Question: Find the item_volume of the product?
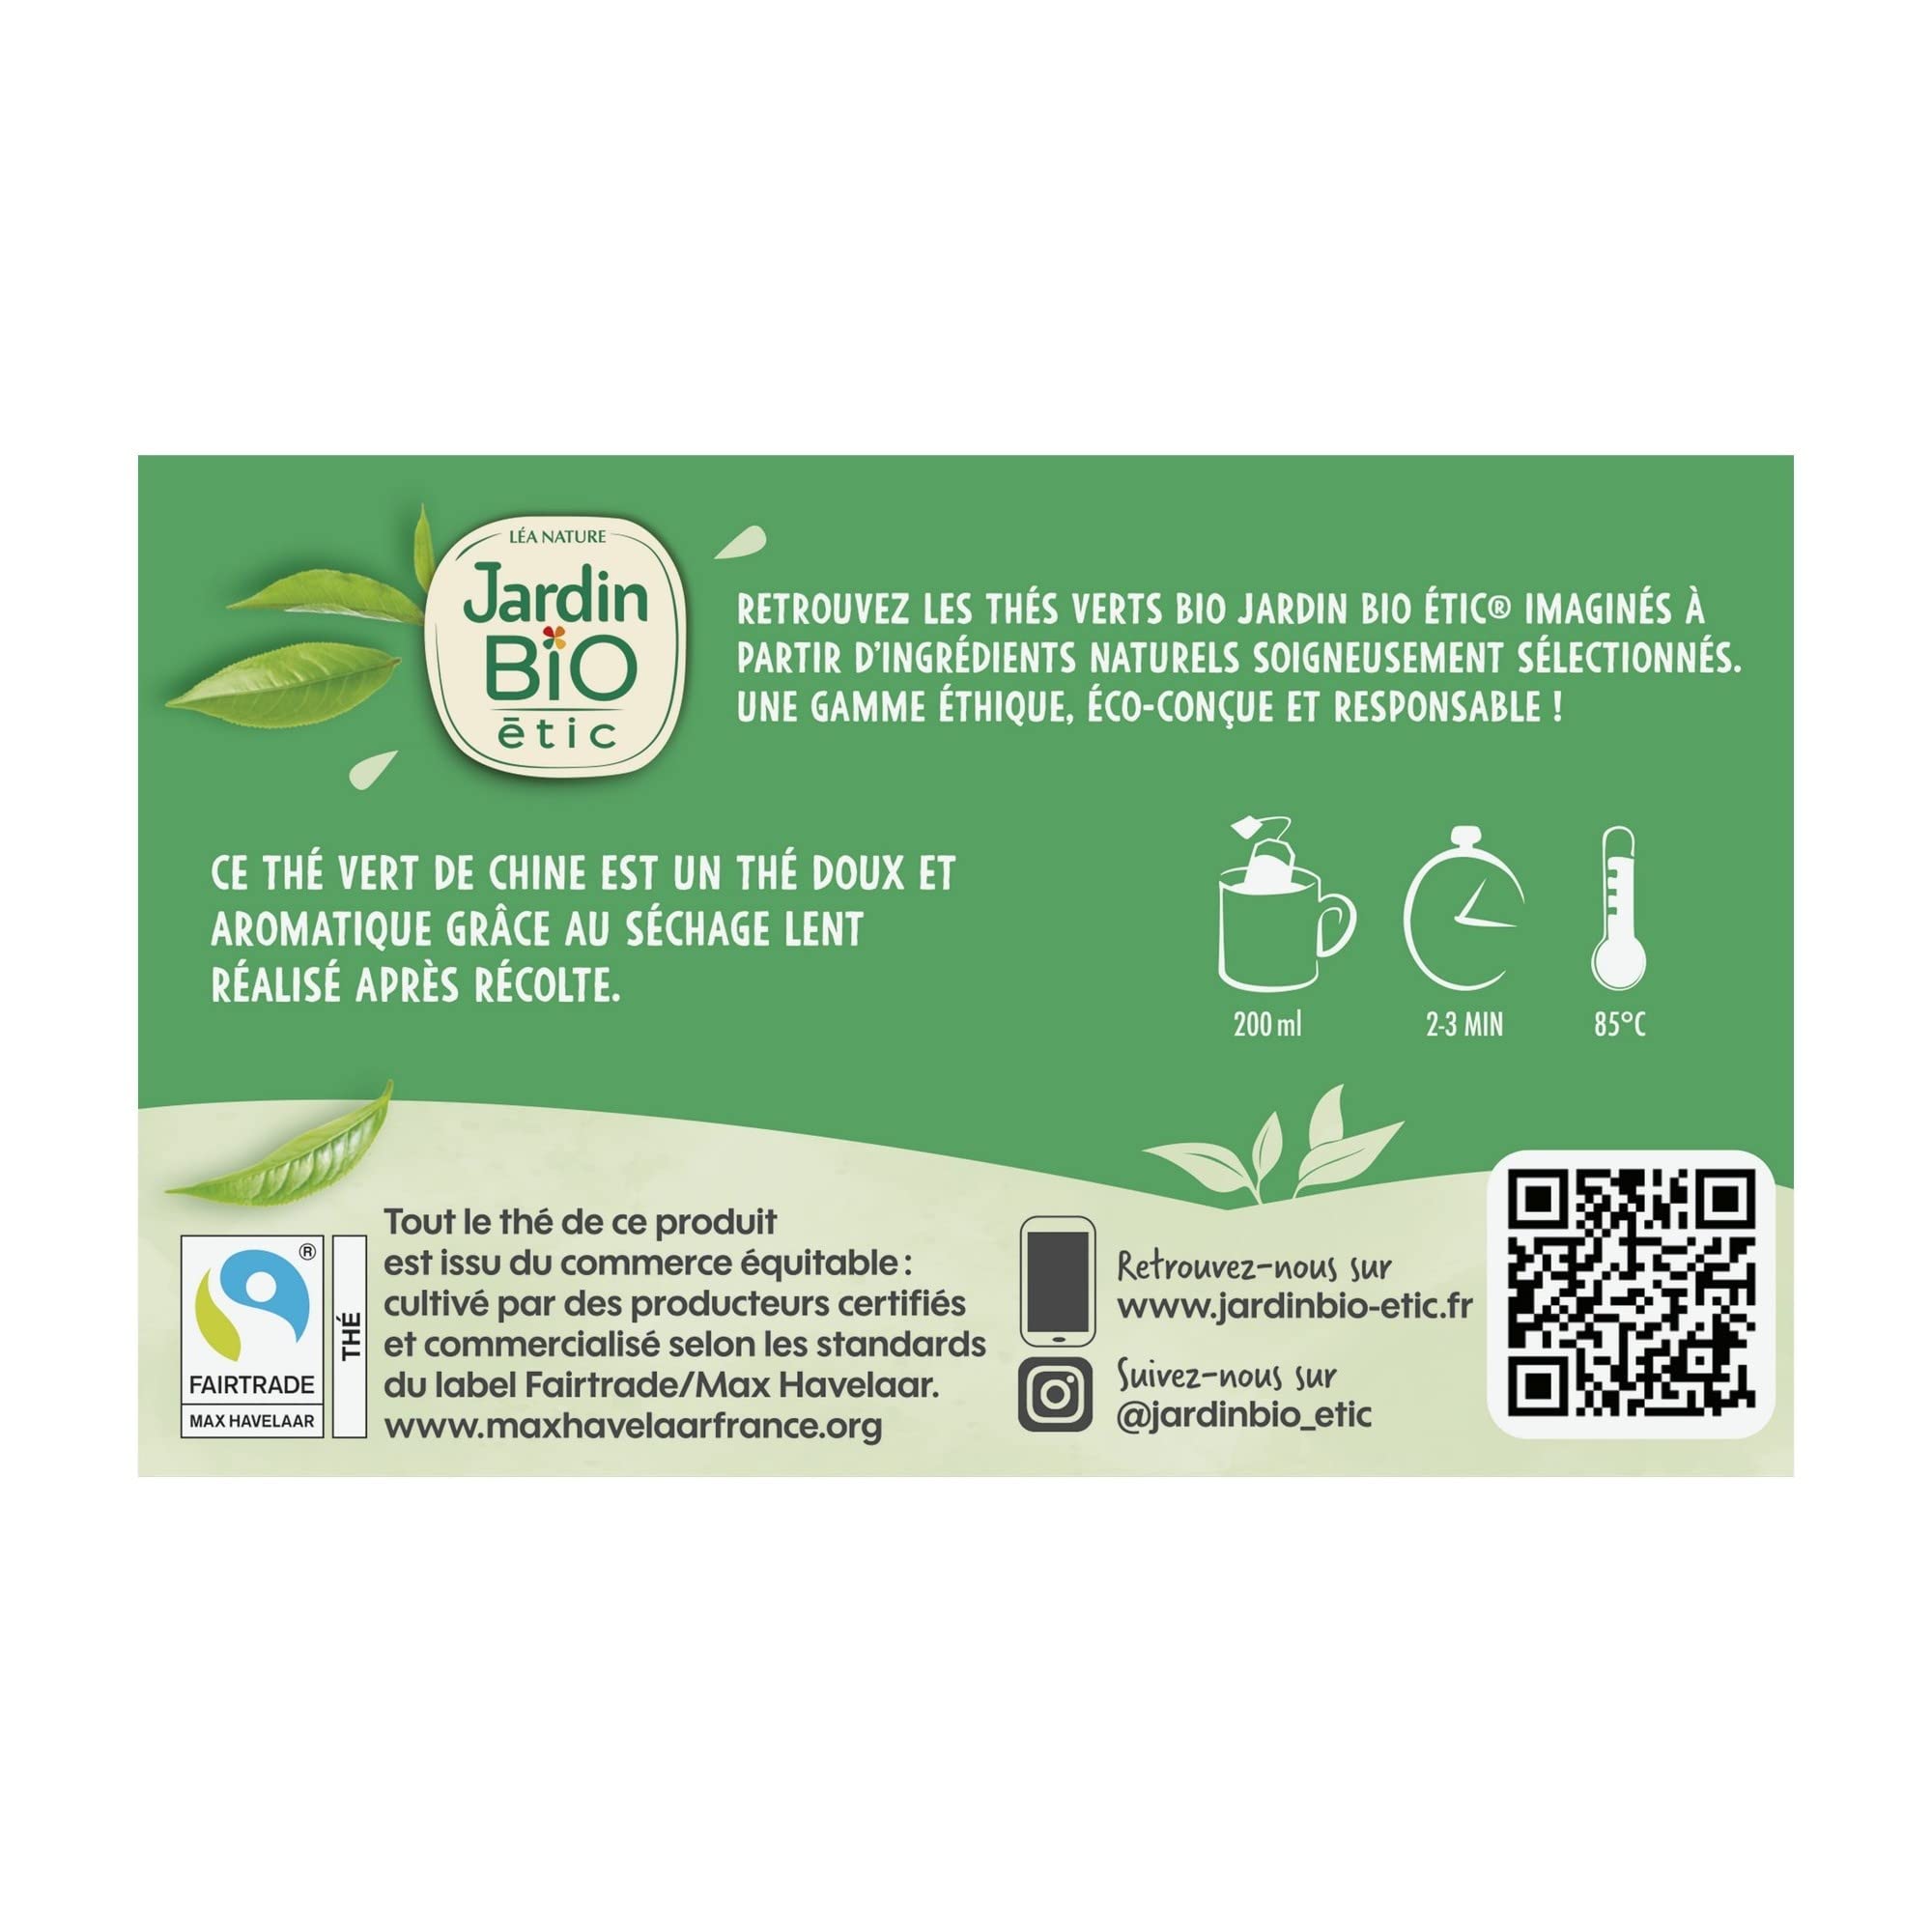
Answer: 200.0 millilitre